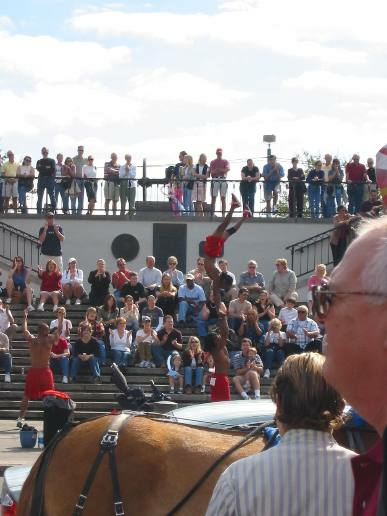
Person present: Yes